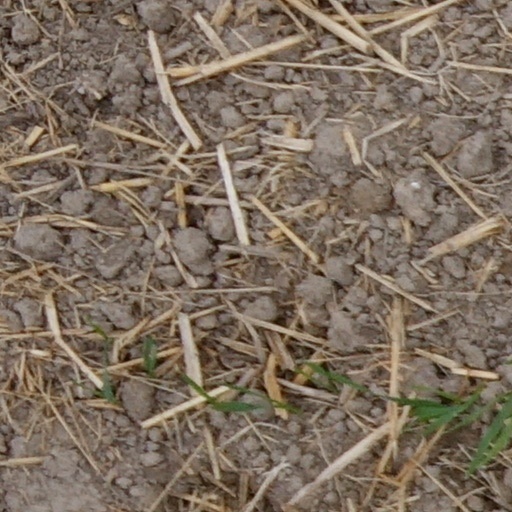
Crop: wheat